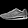
Label: Sneaker